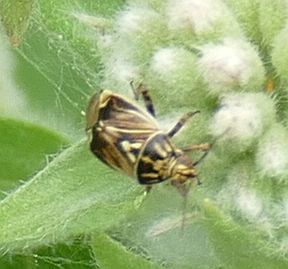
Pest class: lygus_bug